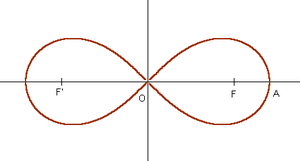
Lemniscate de Bernoulli Dessin réalisé par mes soins avec WinPlot. Cham 15 oct 2004 à 16:21 (CEST)
Pi, appelé parfois constante d’Archimède, est un nombre représenté par la lettre grecque minuscule du même nom : π. C’est le rapport constant de la circonférence d’un cercle à son diamètre dans un plan euclidien. On peut également le définir comme le rapport de l'aire d'un disque au carré de son rayon.
En mathématiques, et plus particulièrement en géométrie, la notion de variété peut être appréhendée intuitivement comme la généralisation de la classification qui établit qu'une courbe est une variété de dimension 1 et une surface est une variété de dimension 2. Une variété de dimension n, où n désigne un entier naturel, est un espace topologique localement euclidien, c'est-à-dire dans lequel tout point appartient à une région qui s'apparente à un tel espace.
Une lemniscate est une courbe plane ayant la forme d'un 8. Elle possède deux axes de symétrie perpendiculaires. Ceux-ci se coupent en un point double de la courbe, également son centre de symétrie.
En mathématiques, les variétés différentielles ou variétés différentiables sont les objets de base de la topologie différentielle et de la géométrie différentielle. Il s'agit de variétés sur lesquelles il est possible d'effectuer les opérations du calcul différentiel et intégral.
La lemniscate de Bernoulli est une courbe plane unicursale. Elle porte le nom du mathématicien et physicien suisse Jacques Bernoulli.
Un arc paramétré, ou courbe paramétrée, dans un espace vectoriel E de dimension finie est la donnée : d'un intervalle I où varie un paramètre, et d'une fonction de I dans E.